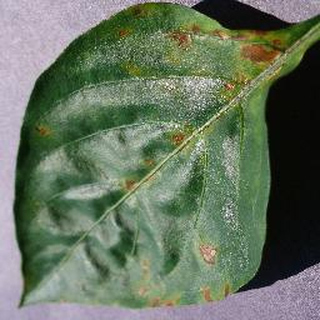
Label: bell_pepper_bacterial_spot